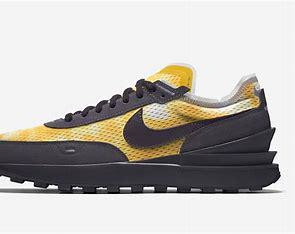
Brand: Nike
Model: Waffle One